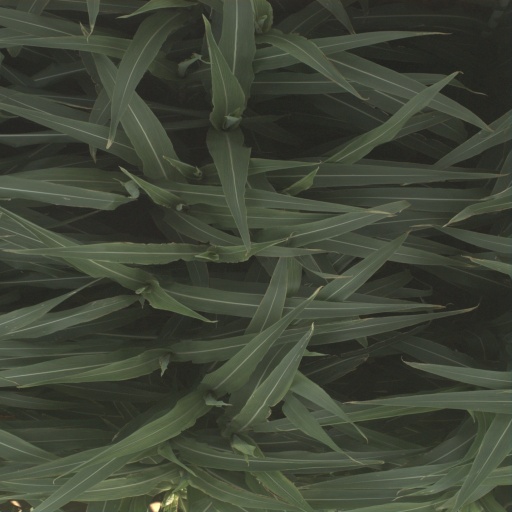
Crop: sorghum